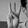
ASL letter: W